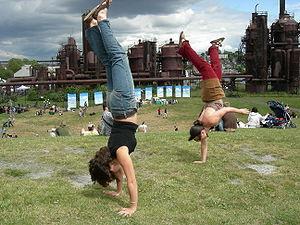
Une friche industrielle est un terrain laissé à l'abandon à la suite de l'arrêt de l'activité industrielle qui s'y exerçait. Elle a souvent un impact négatif sur son environnement. La dépollution et la viabilisation de ce type de terrain ont souvent un coût important que les collectivités locales ont du mal à prendre en charge mais la plupart des pays industrialisés, et l'Europe fournissent des fonds pour pouvoir les réhabiliter et les recycler. La réhabilitation des sites peut aussi comprendre une stratégie de valorisation du patrimoine qu'ils représentent pour le territoire dans lequel ils s'inscrivent et pour les populations de ces derniers.